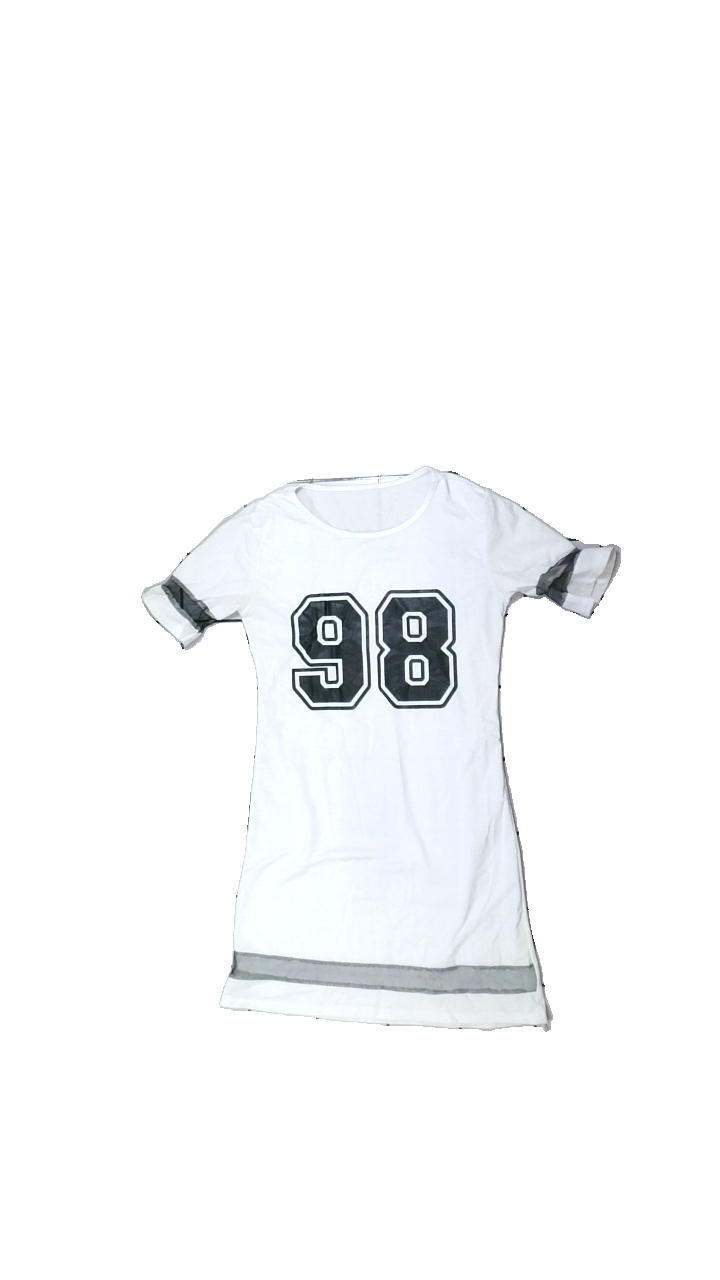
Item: T-shirt (Ladies)
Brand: Missing
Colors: White, Black
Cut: C-collar
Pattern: Other
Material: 100% polyester
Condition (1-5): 3
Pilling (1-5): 5
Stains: Minor
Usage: Export
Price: <50